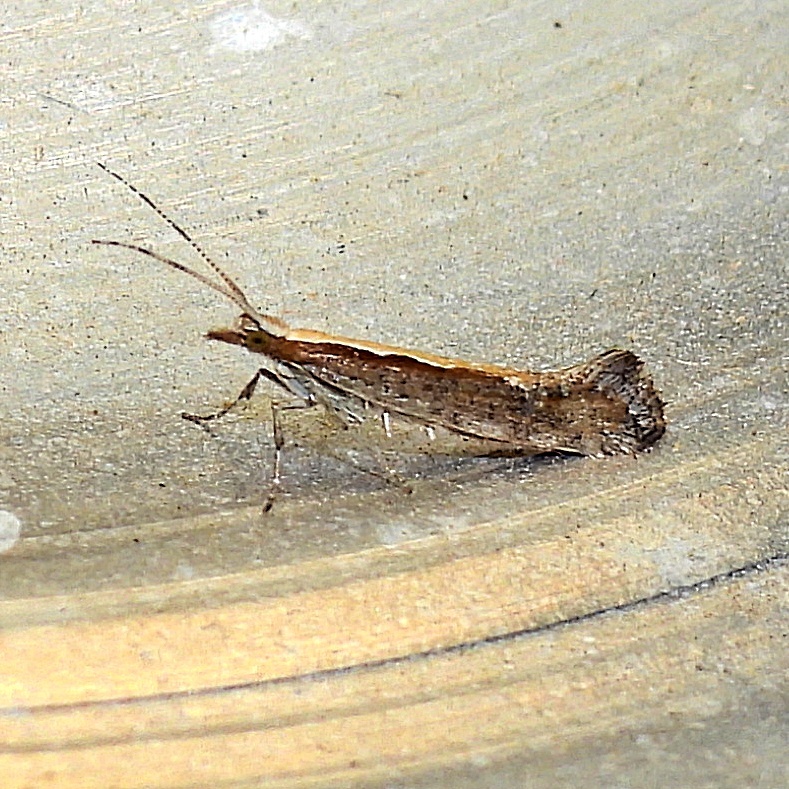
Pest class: diamondback_moth